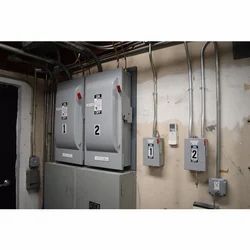
Label: Commercial_Electrical_Contractor_Work